Cádiz Memorial

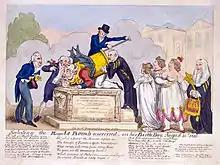
"Saluting the Regent's Bomb Unveiled on his Birth-Day, August 12th, 1816", by George Cruikshank

The mortar was one of a number of giant siege weapons used by the French army under Marshal Soult during the two-year siege of Cádiz in Spain. Made in Seville in March 1811, it was spiked and abandoned when the French retreated after the Duke of Wellington's victory at the Battle of Salamanca in 1812. It was designed to be capable of throwing shells over what contemporaries described as "the immense distance" of and could actually reach a range of . Although the mortar and its siblings were intended to serve essentially as terror weapons to compel the inhabitants of Cádiz to surrender, they were, however, ineffective and inaccurate weapons. The shells were said to be aimed "much at random, some of them falling short of the town, others flying completely over into the bay near the lighthouse on the other side, and some few ... falling in the city, but from which very few casualties occurred." According to one Royal Engineer who saw the mortar in action, he watched it fire a shot into the middle of the crowded Plaza de San Antonio in the centre of Cádiz "without injuring a single individual".